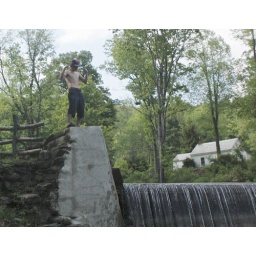
strongman Throwing the rock at the covered bridge in guilford